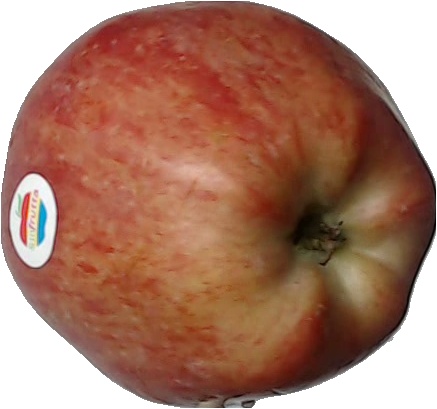
Label: apple_red_1